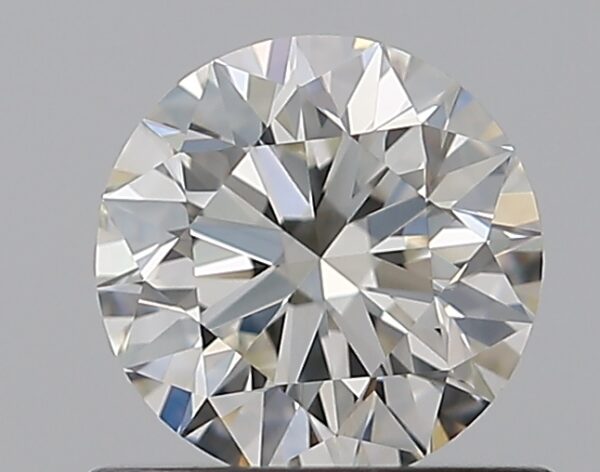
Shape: round
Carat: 0.72
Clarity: VVS1
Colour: I
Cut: EX
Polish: EX
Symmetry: EX
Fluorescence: ST
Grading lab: GIA
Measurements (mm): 5.68 x 5.71 x 3.57